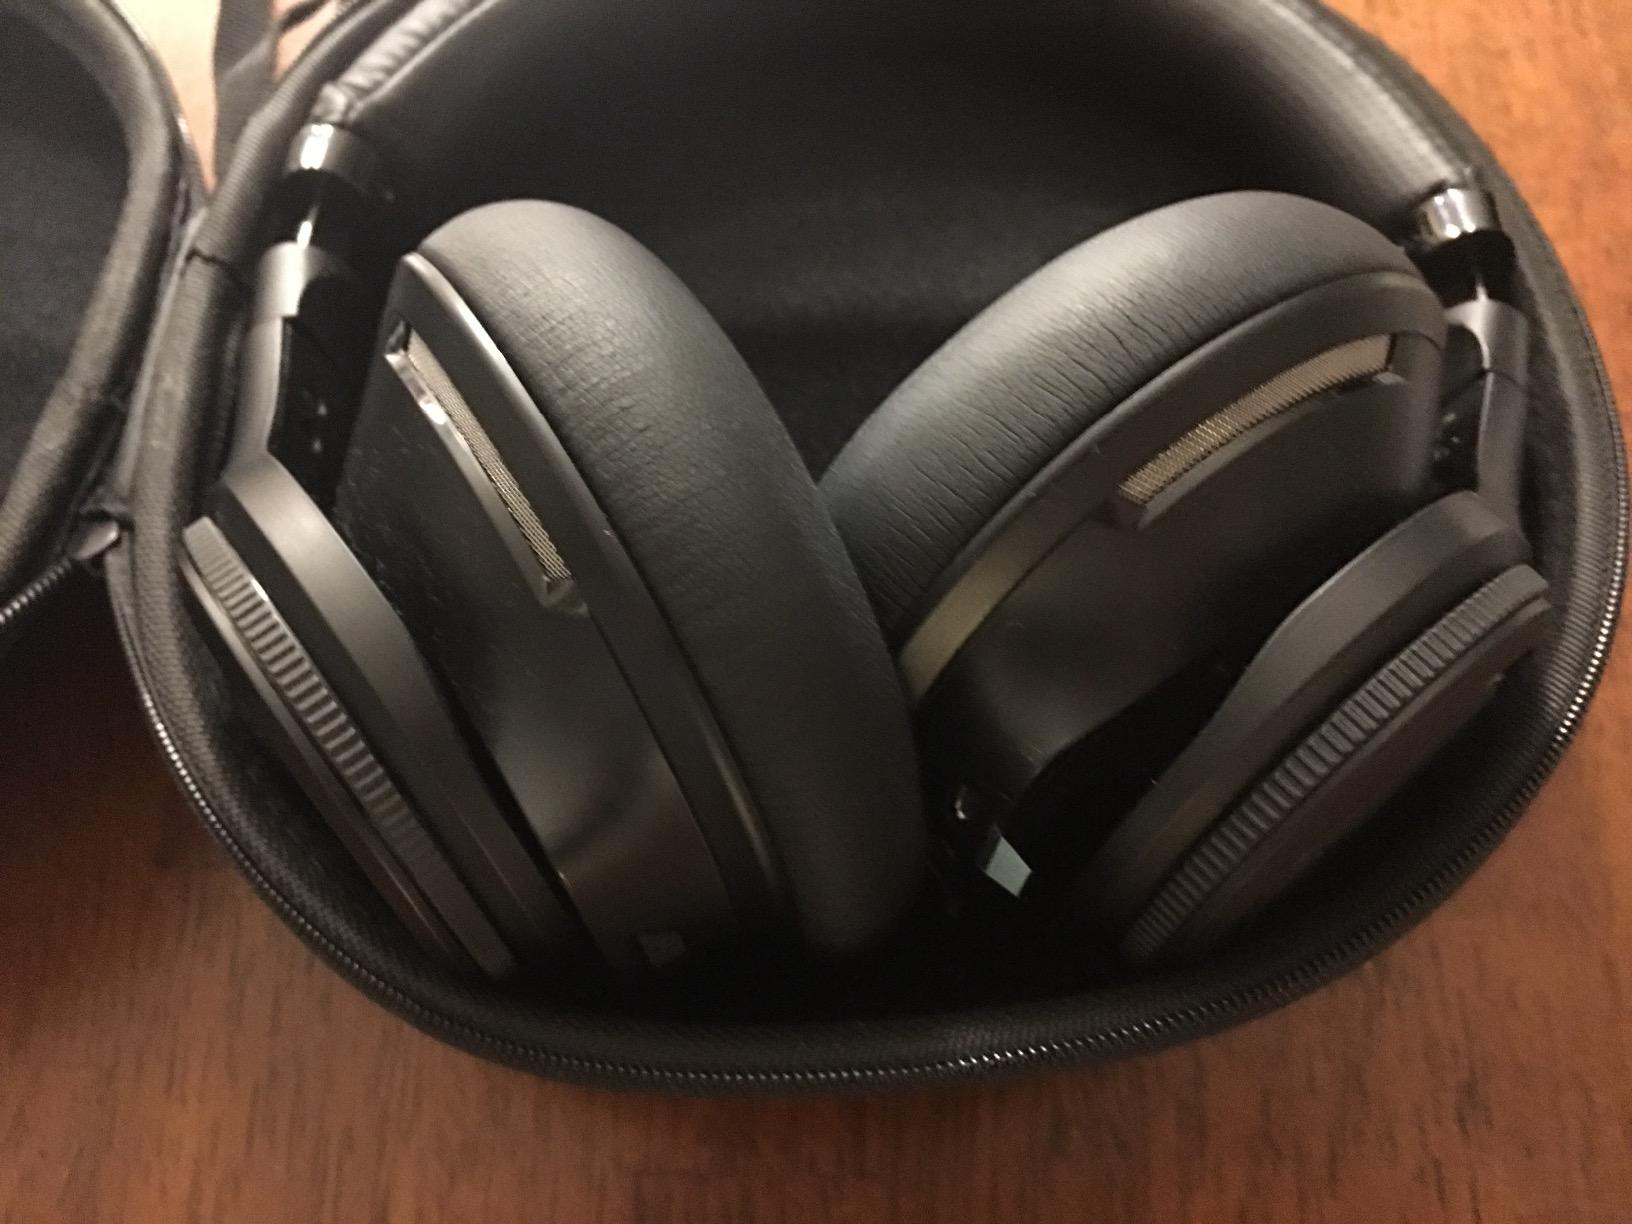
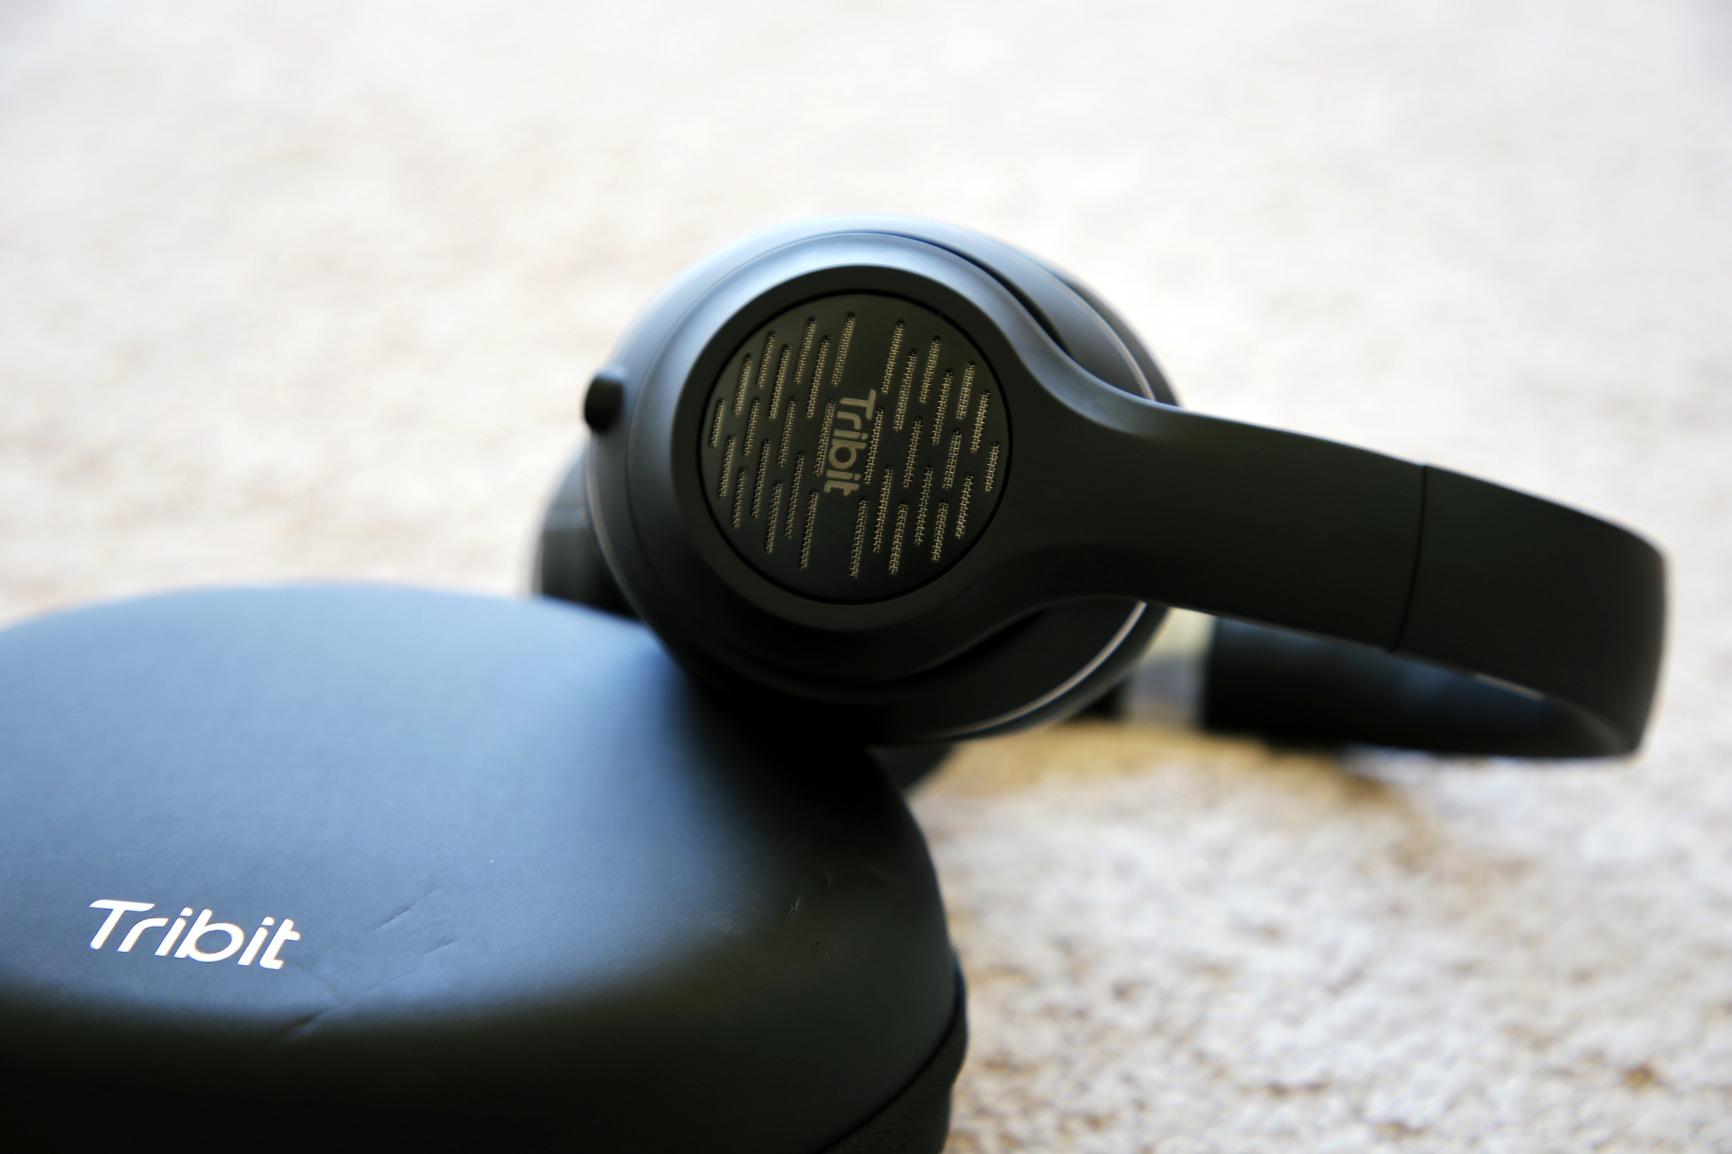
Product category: headphones
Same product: no